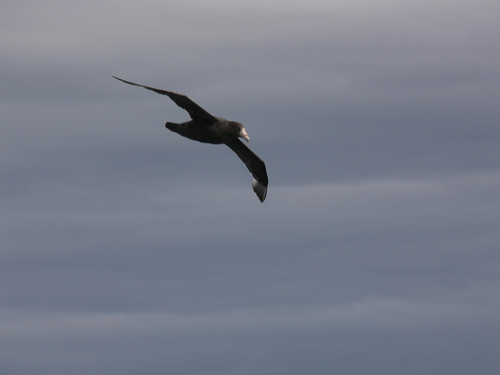
this is a very large bird with a wide wingspan, mostly black with grey wing tips and a large pale grey beak.
this bird is very dark brown or black, with a pointy light-colored beak.
this is a black bird with a large white beak.
this large bird has a mostly black body with a long hooked bill.
a large bird with a black body and large wings with a pale orange bill.
this bird is all black and has a long, pointy beak.
this bird is dark brown in color, with a light colored beak.
the bird is black all over its body but it has a white beak.
the long coverts are black, the bill is white and curved at the tip, the rest of the body is black.
this bird has wings that are black and has a long bill
Species: Sooty Albatross